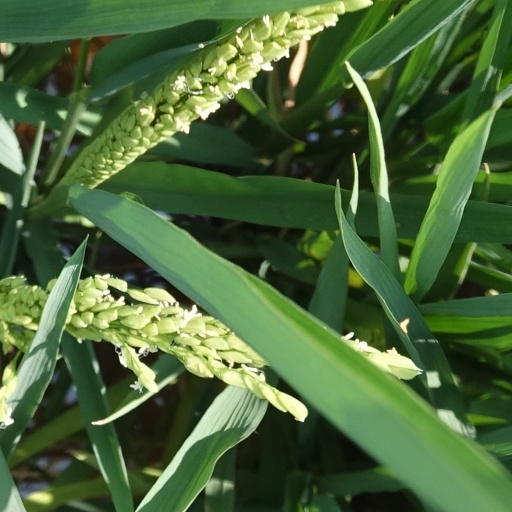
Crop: rice